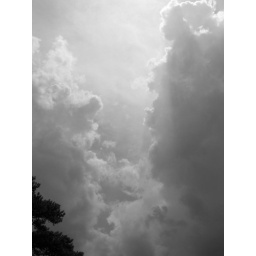
clouds in black and white